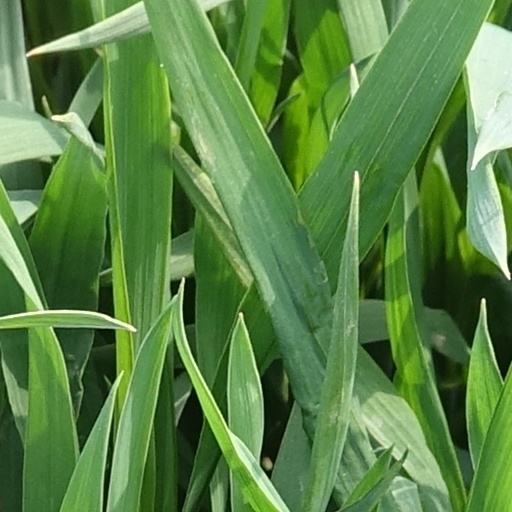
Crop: wheat